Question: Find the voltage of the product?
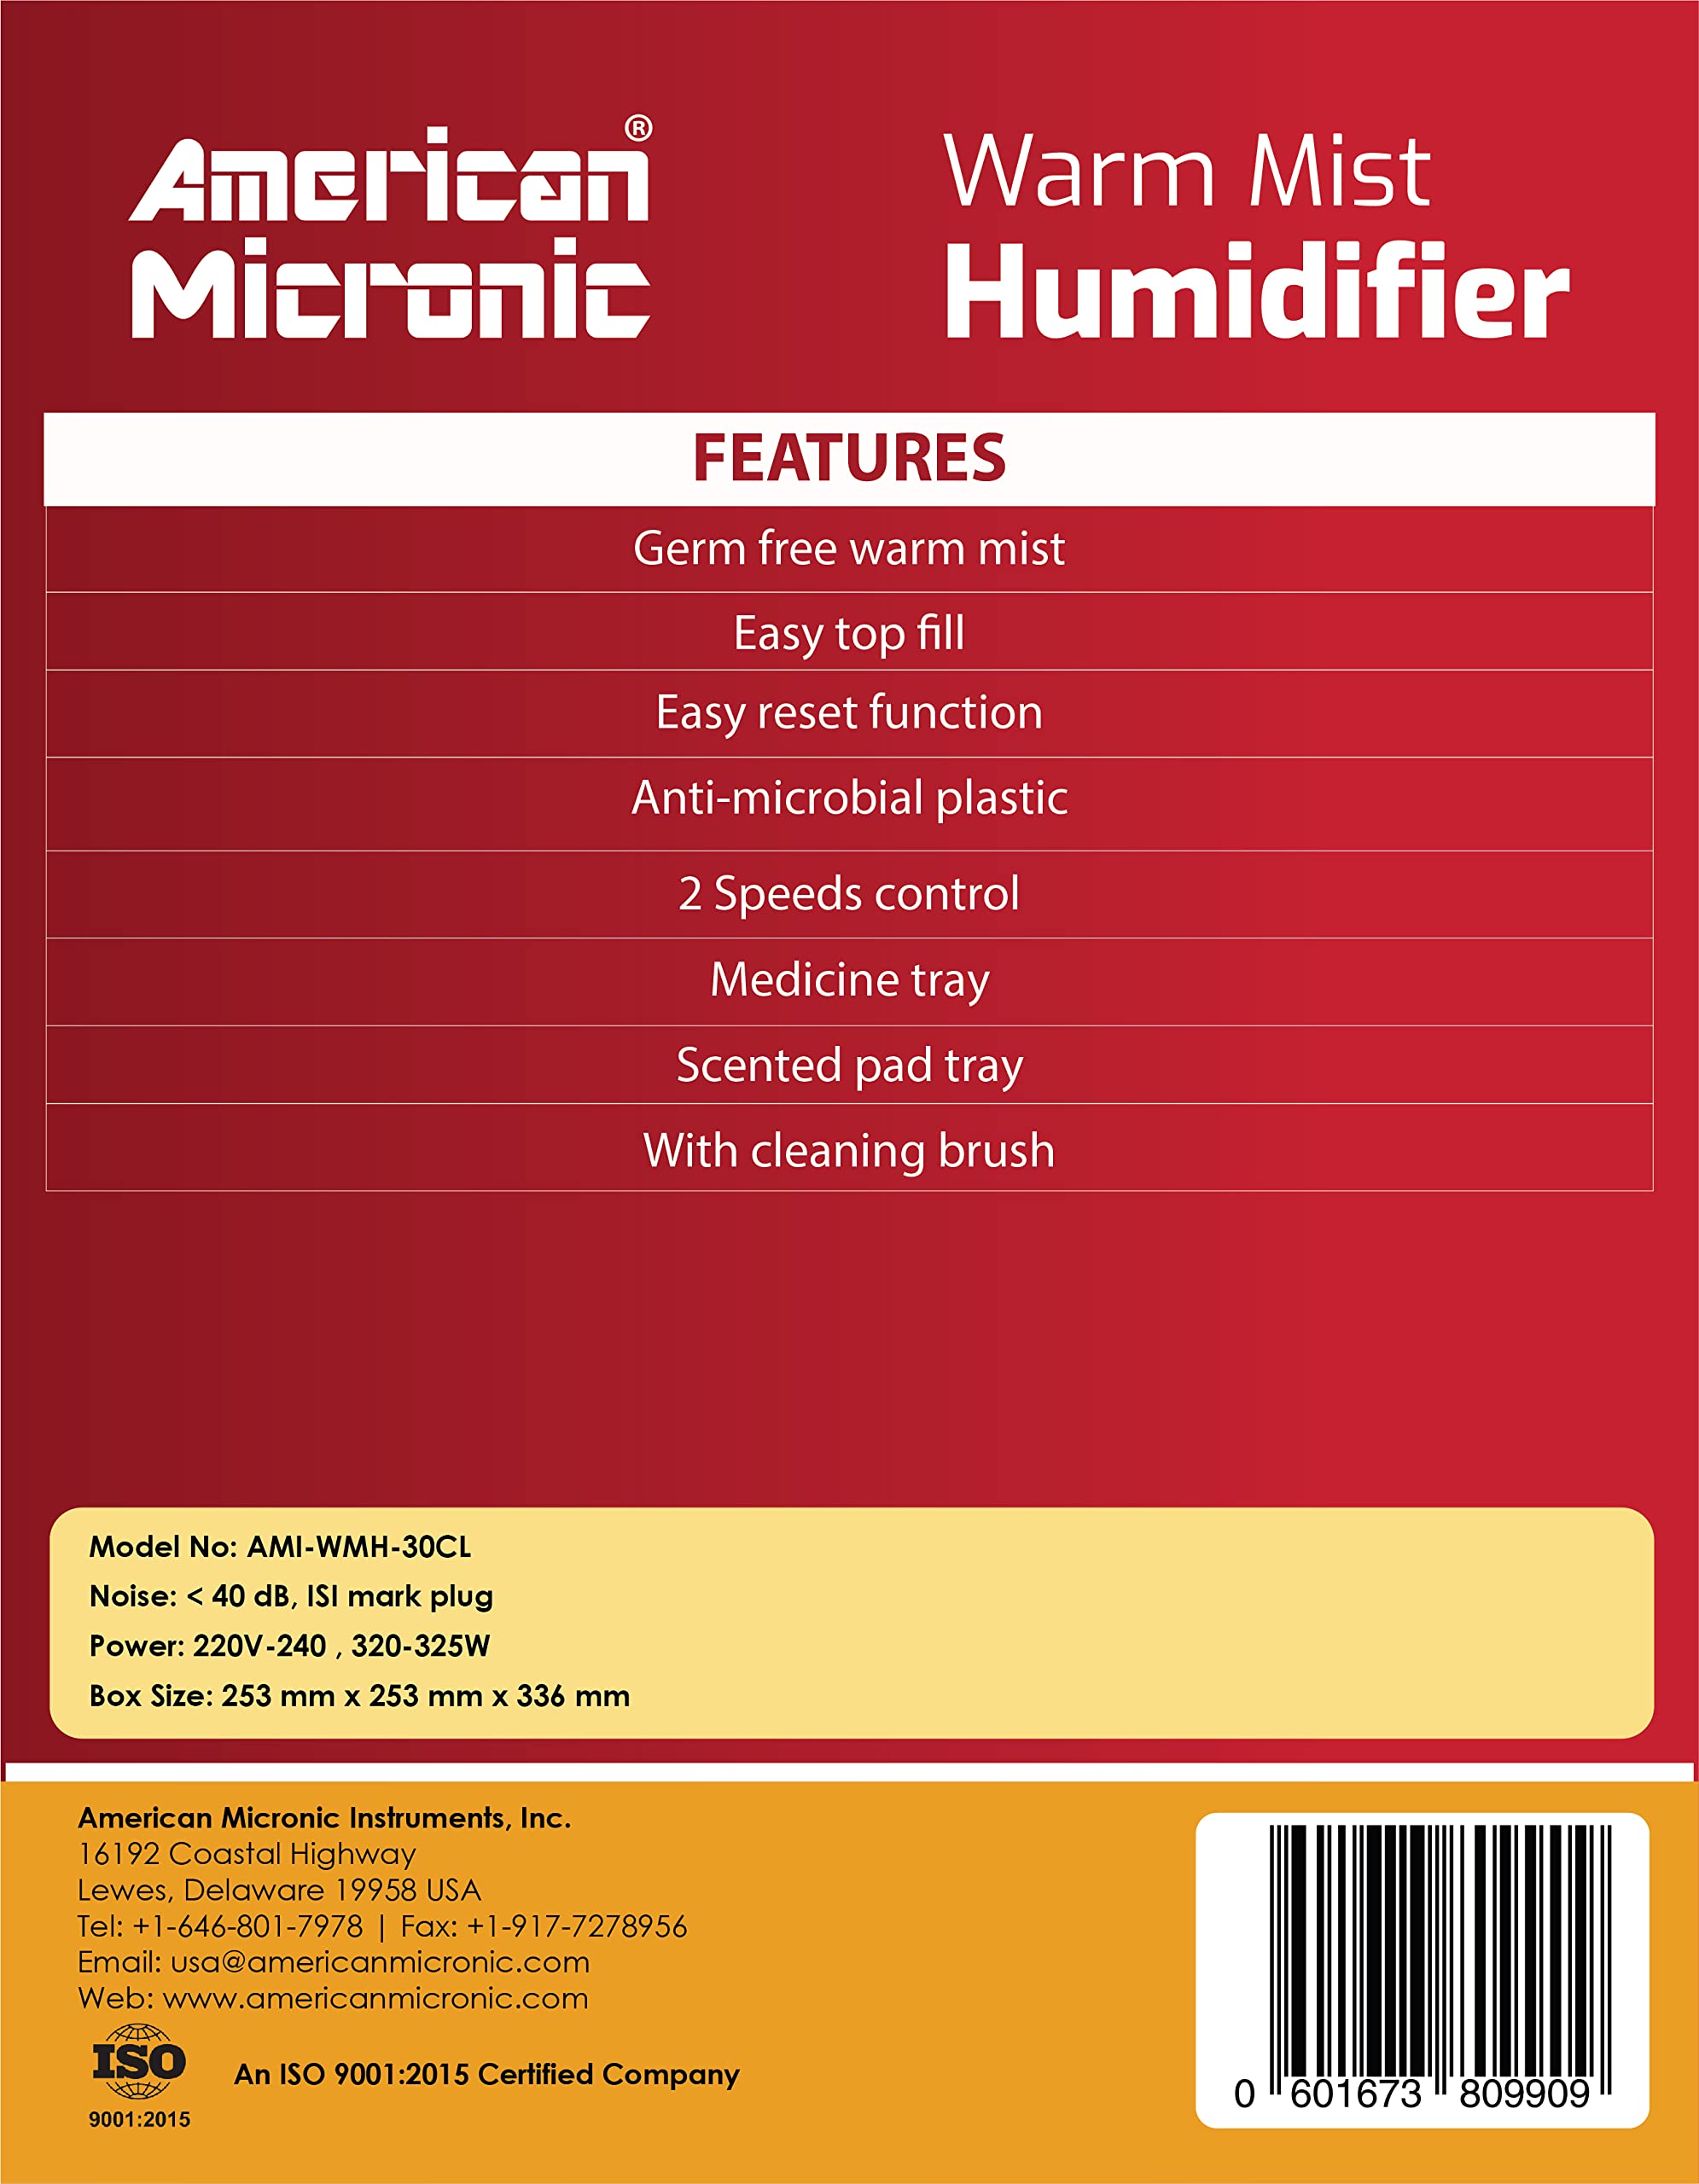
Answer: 220.0 volt